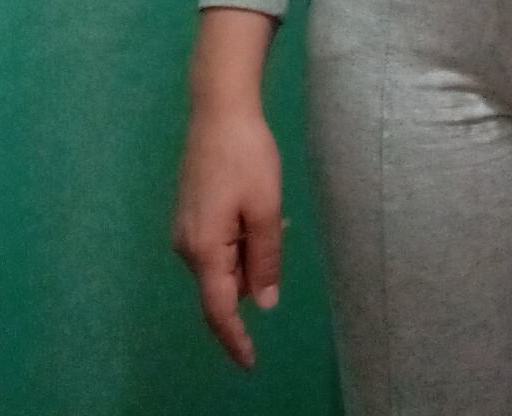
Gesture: no_gesture